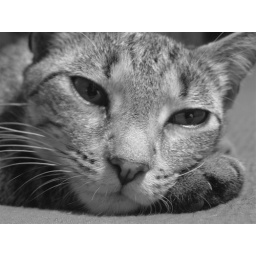
New face in the house